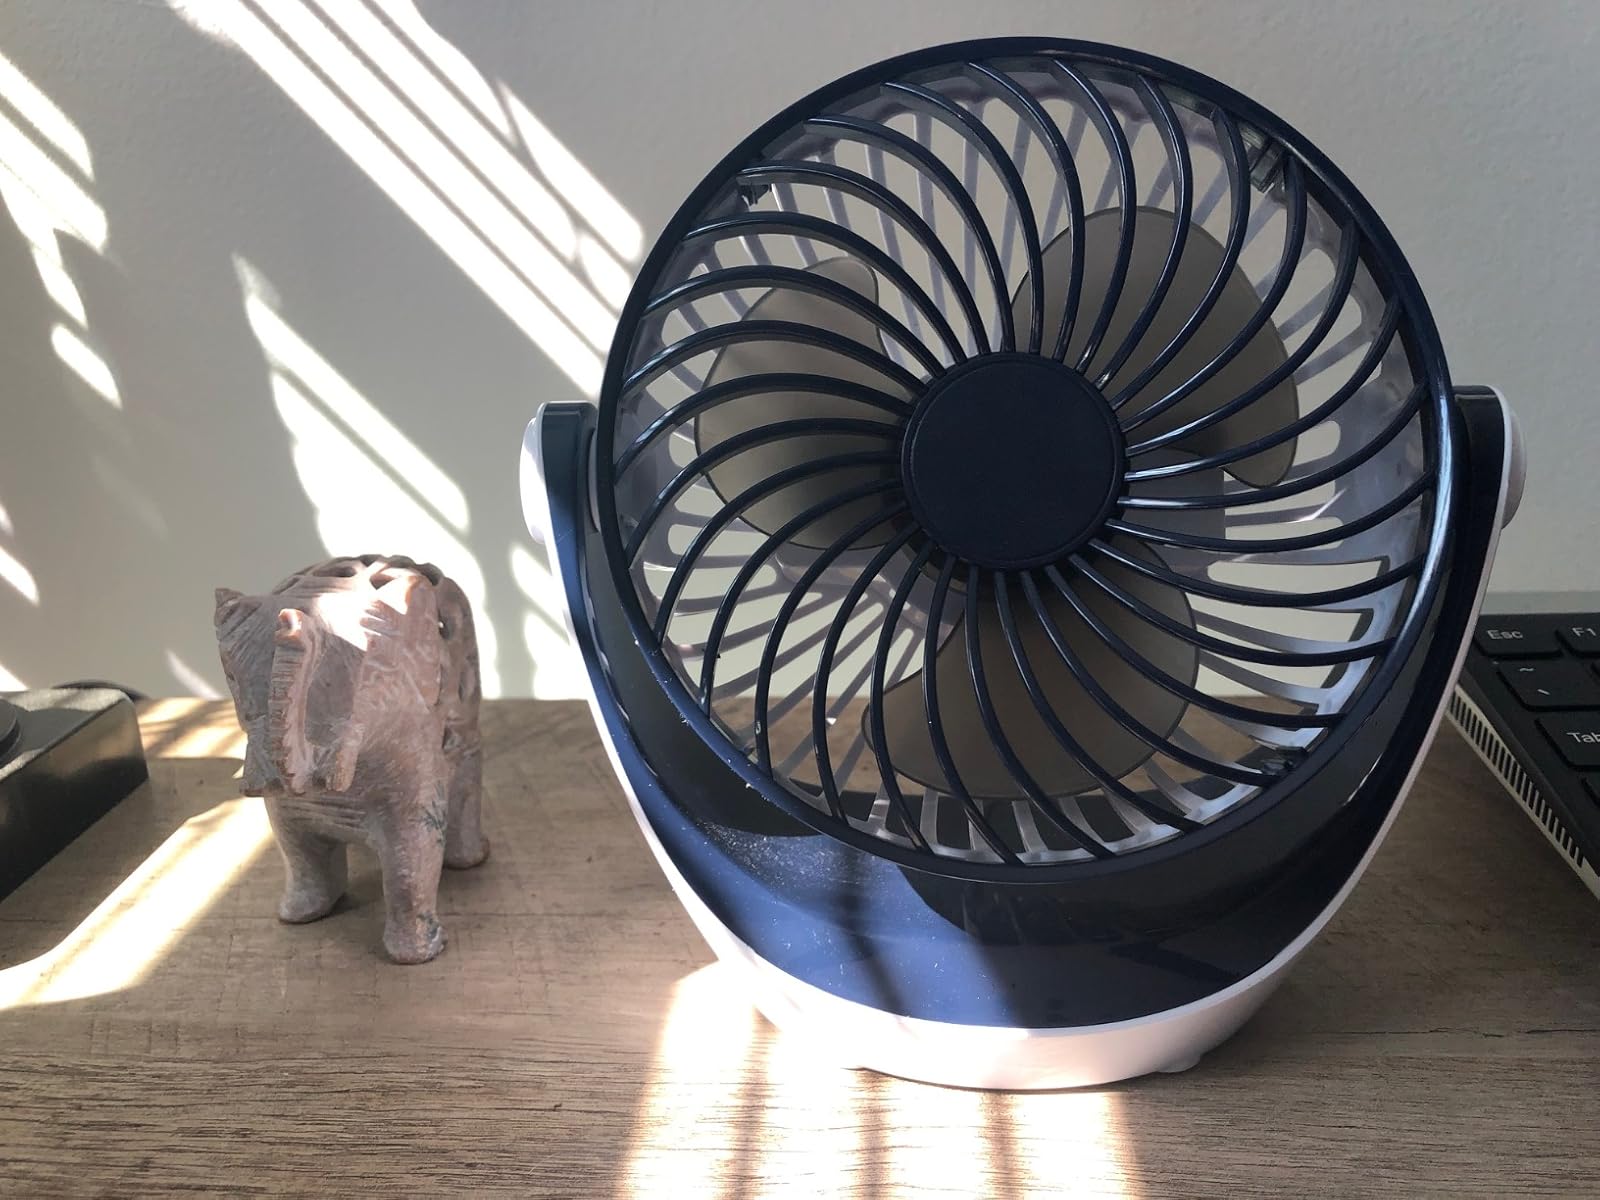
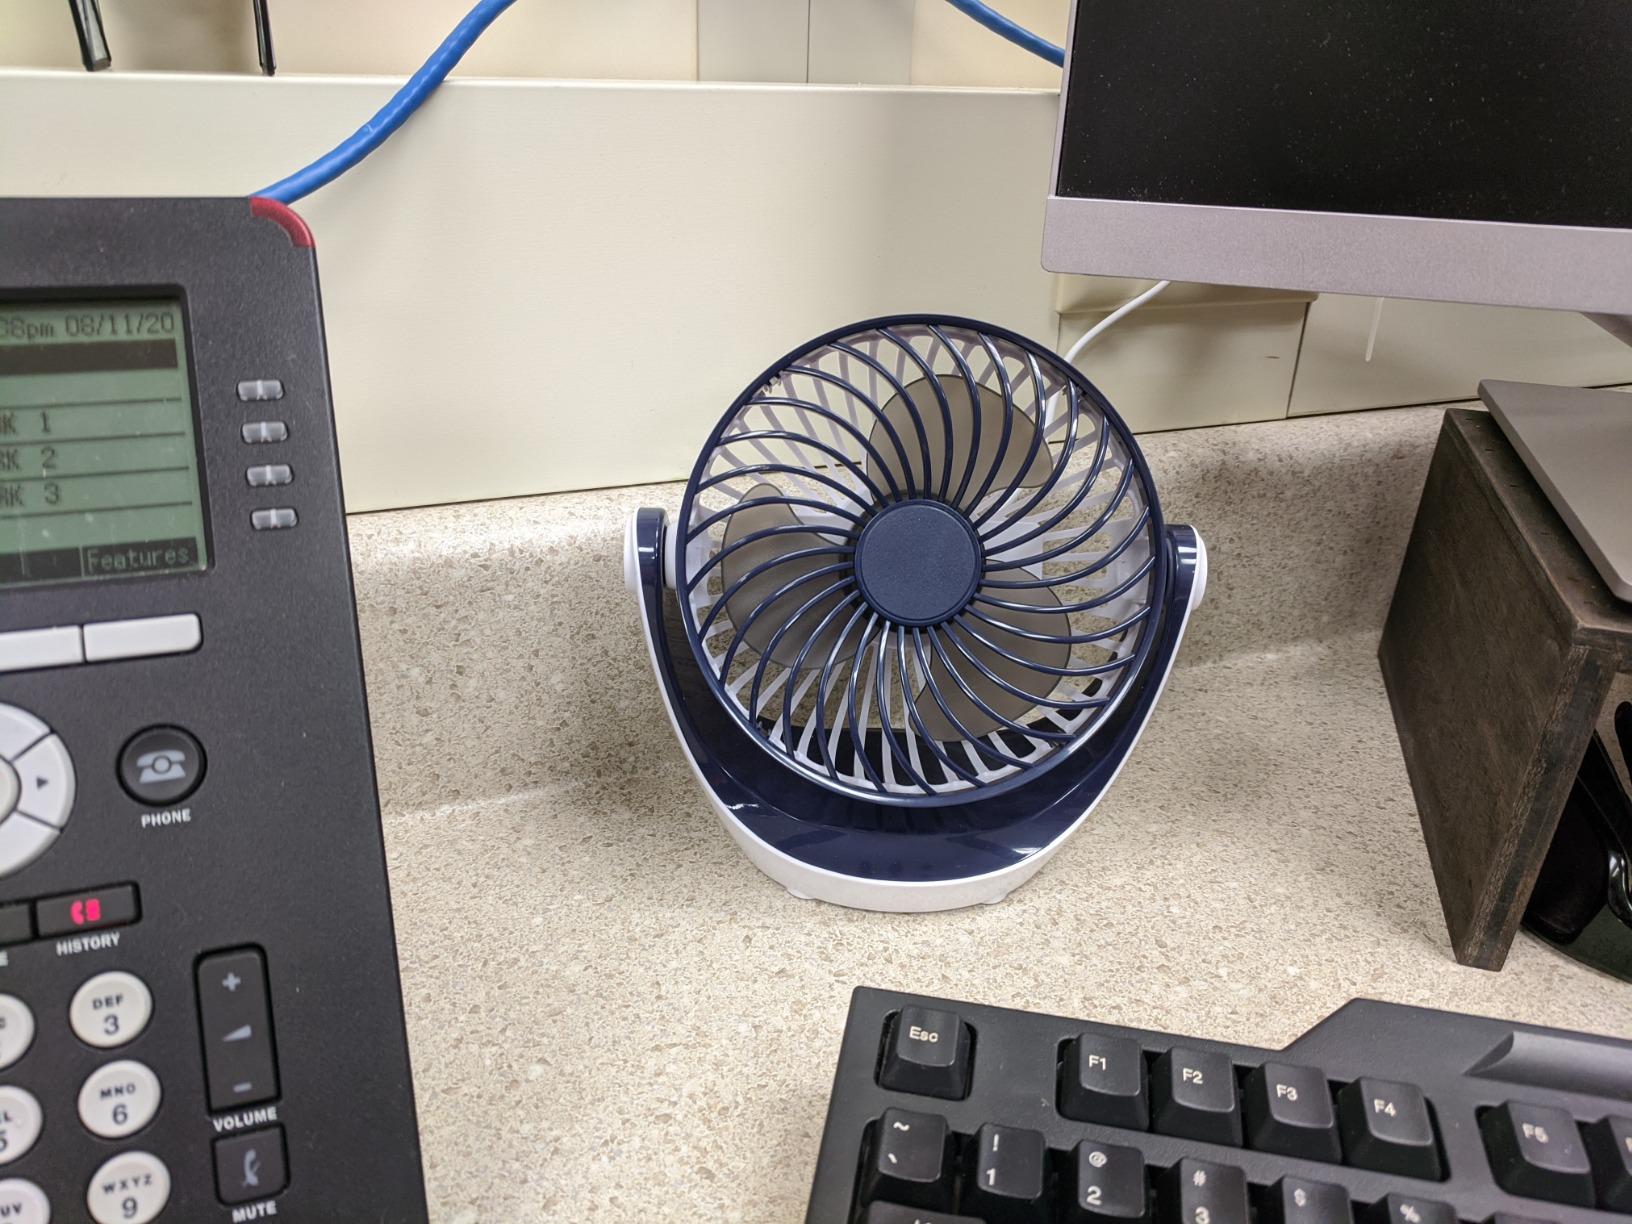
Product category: fan
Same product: yes